Philosophy of copyright

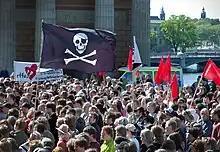
Anti-copyright demonstration in Stockholm, Sweden, 2006.

Critics of copyright as a whole fall broadly into two categories: Those who assert that the very concept of copyright has never benefited society, and has always served simply to enrich a few at the expense of creativity; and those who assert that the existing copyright regime must be reformed to maintain its relevance in the new Information society. The French "droit d'auteur" ("Rights of the Author"), which influenced the 1886 Berne Convention for the Protection of Literary and Artistic Works, must also be noted as a significant alternative to the usual Anglo-Saxon concept of copyright.